Neighbours 30th Anniversary

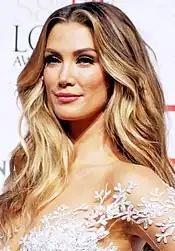
Delta Goodrem's return to the serial featured her singing her single "Only Human".

Singer Goodrem was confirmed a returnee on 25 November 2014, days following Charleston and Smith's announced return. Goodrem publicised her reprisal of Nina Tucker herself via posts on Twitter and Instagram, one of which read, "I am so excited to be making a guest appearance as my character Nina for "Neighbours" special 30th anniversary." Herbison said of production's decision to bring her back, "It's only natural that music would somehow be involved. Having Delta join us for this momentous occasion is the icing on the cake, we are delighted." He later called her return sweet and announced that her new song, "Only Human", would be sung "especially" for "Neighbours" on-screen. Goodrem felt "very very blessed" to be back. Nina performs as the closing act of the Erinsborough festival.